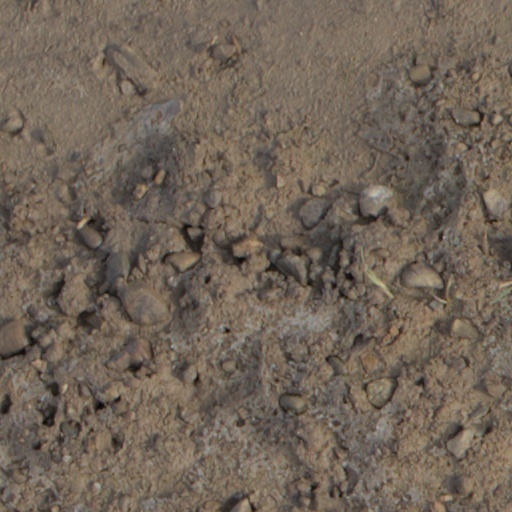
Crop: wheat